Sacral architecture

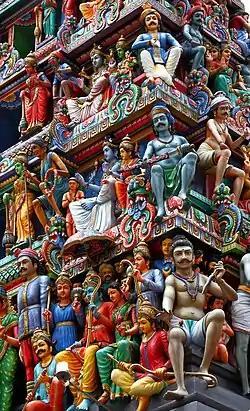

Sacral architecture (also known as sacred architecture or religious architecture) is a religious architectural practice concerned with the design and construction of places of worship or sacred or intentional space, such as churches, mosques, stupas, synagogues, and temples. Many cultures devoted considerable resources to their sacred architecture and places of worship. Religious and sacred spaces are amongst the most impressive and permanent monolithic buildings created by humanity. Conversely, sacred architecture as a locale for meta-intimacy may also be non-monolithic, ephemeral and intensely private, personal and non-public.